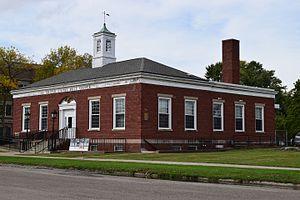
La ville américaine de Corydon est le siège du comté de Wayne, dans l’État de l’Iowa. Elle comptait 1 585 habitants lors du recensement de 2010.